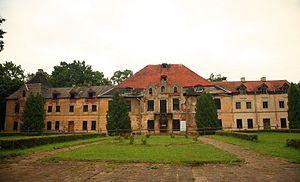
La famille von Lehndorff est une famille de la noblesse prussienne, venue de Livonie avec les chevaliers teutoniques.